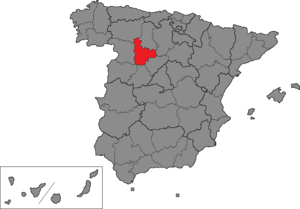
La circonscription électorale de Valladolid est l'une des cinquante-deux circonscriptions électorales espagnoles utilisées comme divisions électorales pour les élections générales espagnoles.